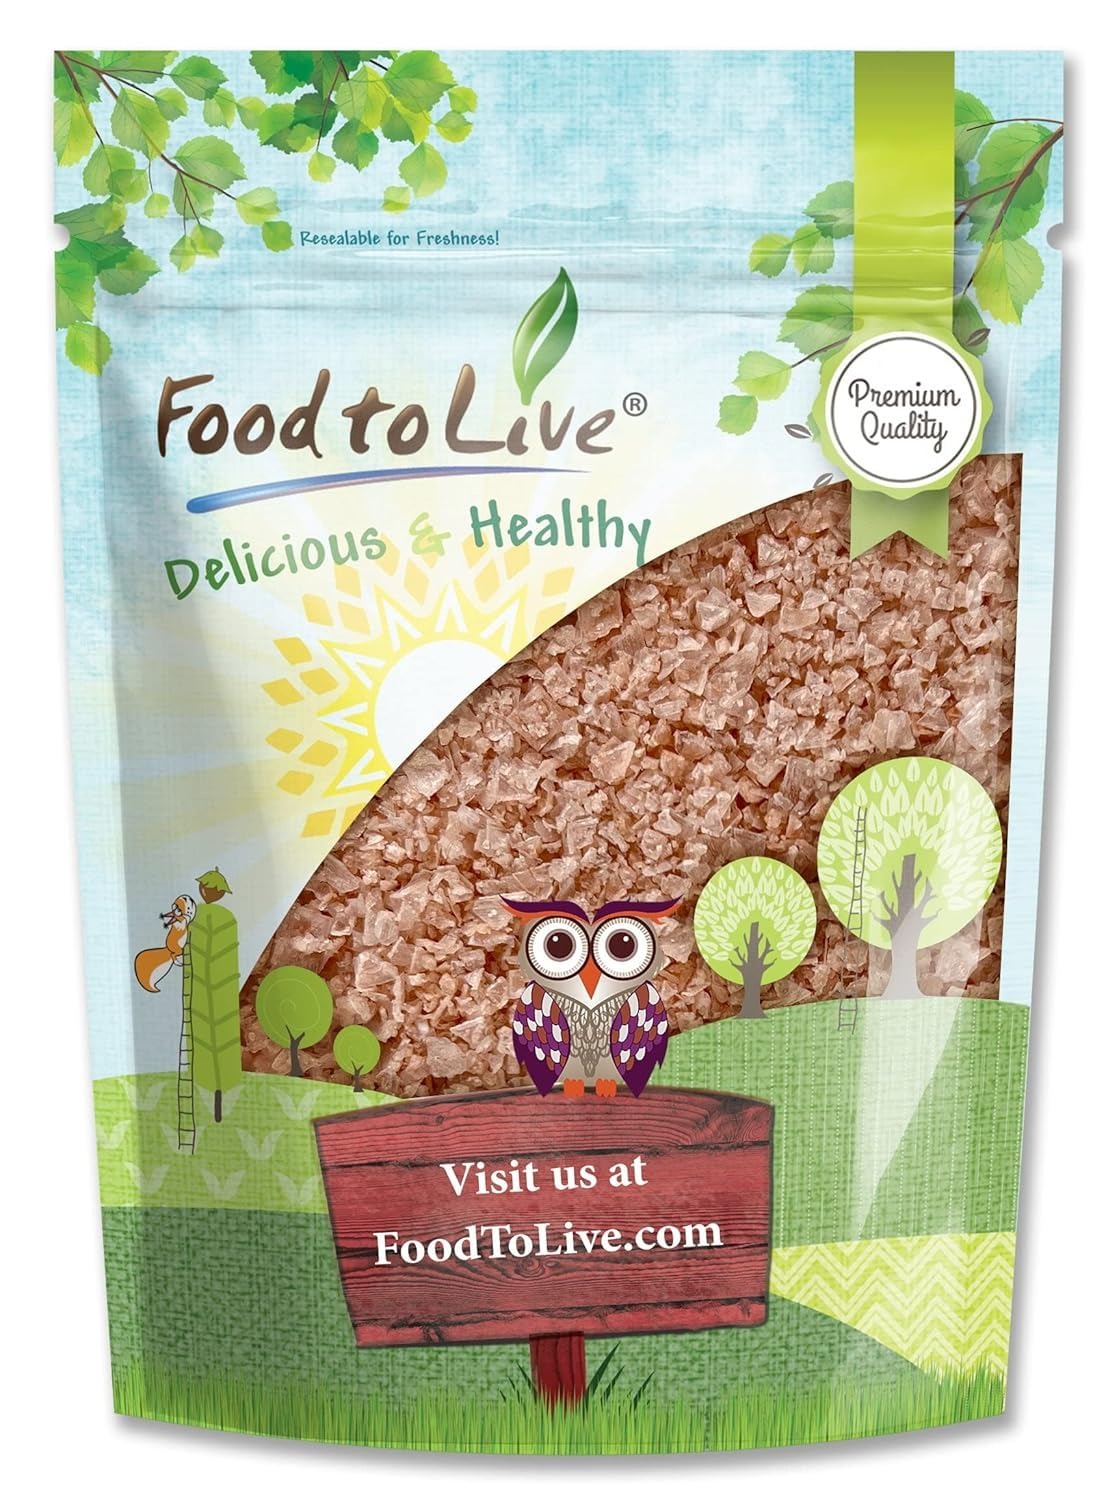
Item Name: Food to Live - Himalayan Pink Salt Flakes, 6 Ounces - Flaky Salt Crystals, Pure, No Additives, Vegan, Bulk. Gourmet Salt. Rich in Minerals, Enzymes
Bullet Point 1: ✔️ PREMIUM QUALITY, VEGAN, FREE OF ADDITIVES: Food to Live offers Premium Quality, Vegan Himalayan Pink Salt Flakes that have NO additives.
Bullet Point 2: ✔️ RICH IN MINERALS: Himalayan Pink Salt is valued for its lower content of Sodium compared to regular table salt and higher amounts of trace minerals such as Copper, Zinc, Molybdenum, Iron, Magnesium, Potassium, and Calcium.
Bullet Point 3: ✔️ THIN PINK SLICES WITH A DELIGHTFUL FLAVOR: These Himalayan Salt Flakes by Food to Live come in a convenient form of thin pink slices with a gentle flavor.
Bullet Point 4: ✔️ VERSATILE USES, WHITE SALT SUBSTITUTE: Use these salt flakes just as you would use regular table salt. Season soups, stews, sauces, marinades, dips, make salted caramel or chocolate, sprinkle over salads, avocado toasts, use for baking breads, cookies, or muffins.
Bullet Point 5: ✔️ BUDGET-FRIENDLY SALT REFILL: Shop Food to Live’s budget-friendly bulk bag of Himalayan Pink Salt Flakes and use it as a refill for your spice jars. Salt can be stored for years so you won’t be wrong getting a larger bag.
Value: 6.08
Unit: Ounce

Price: 11.54